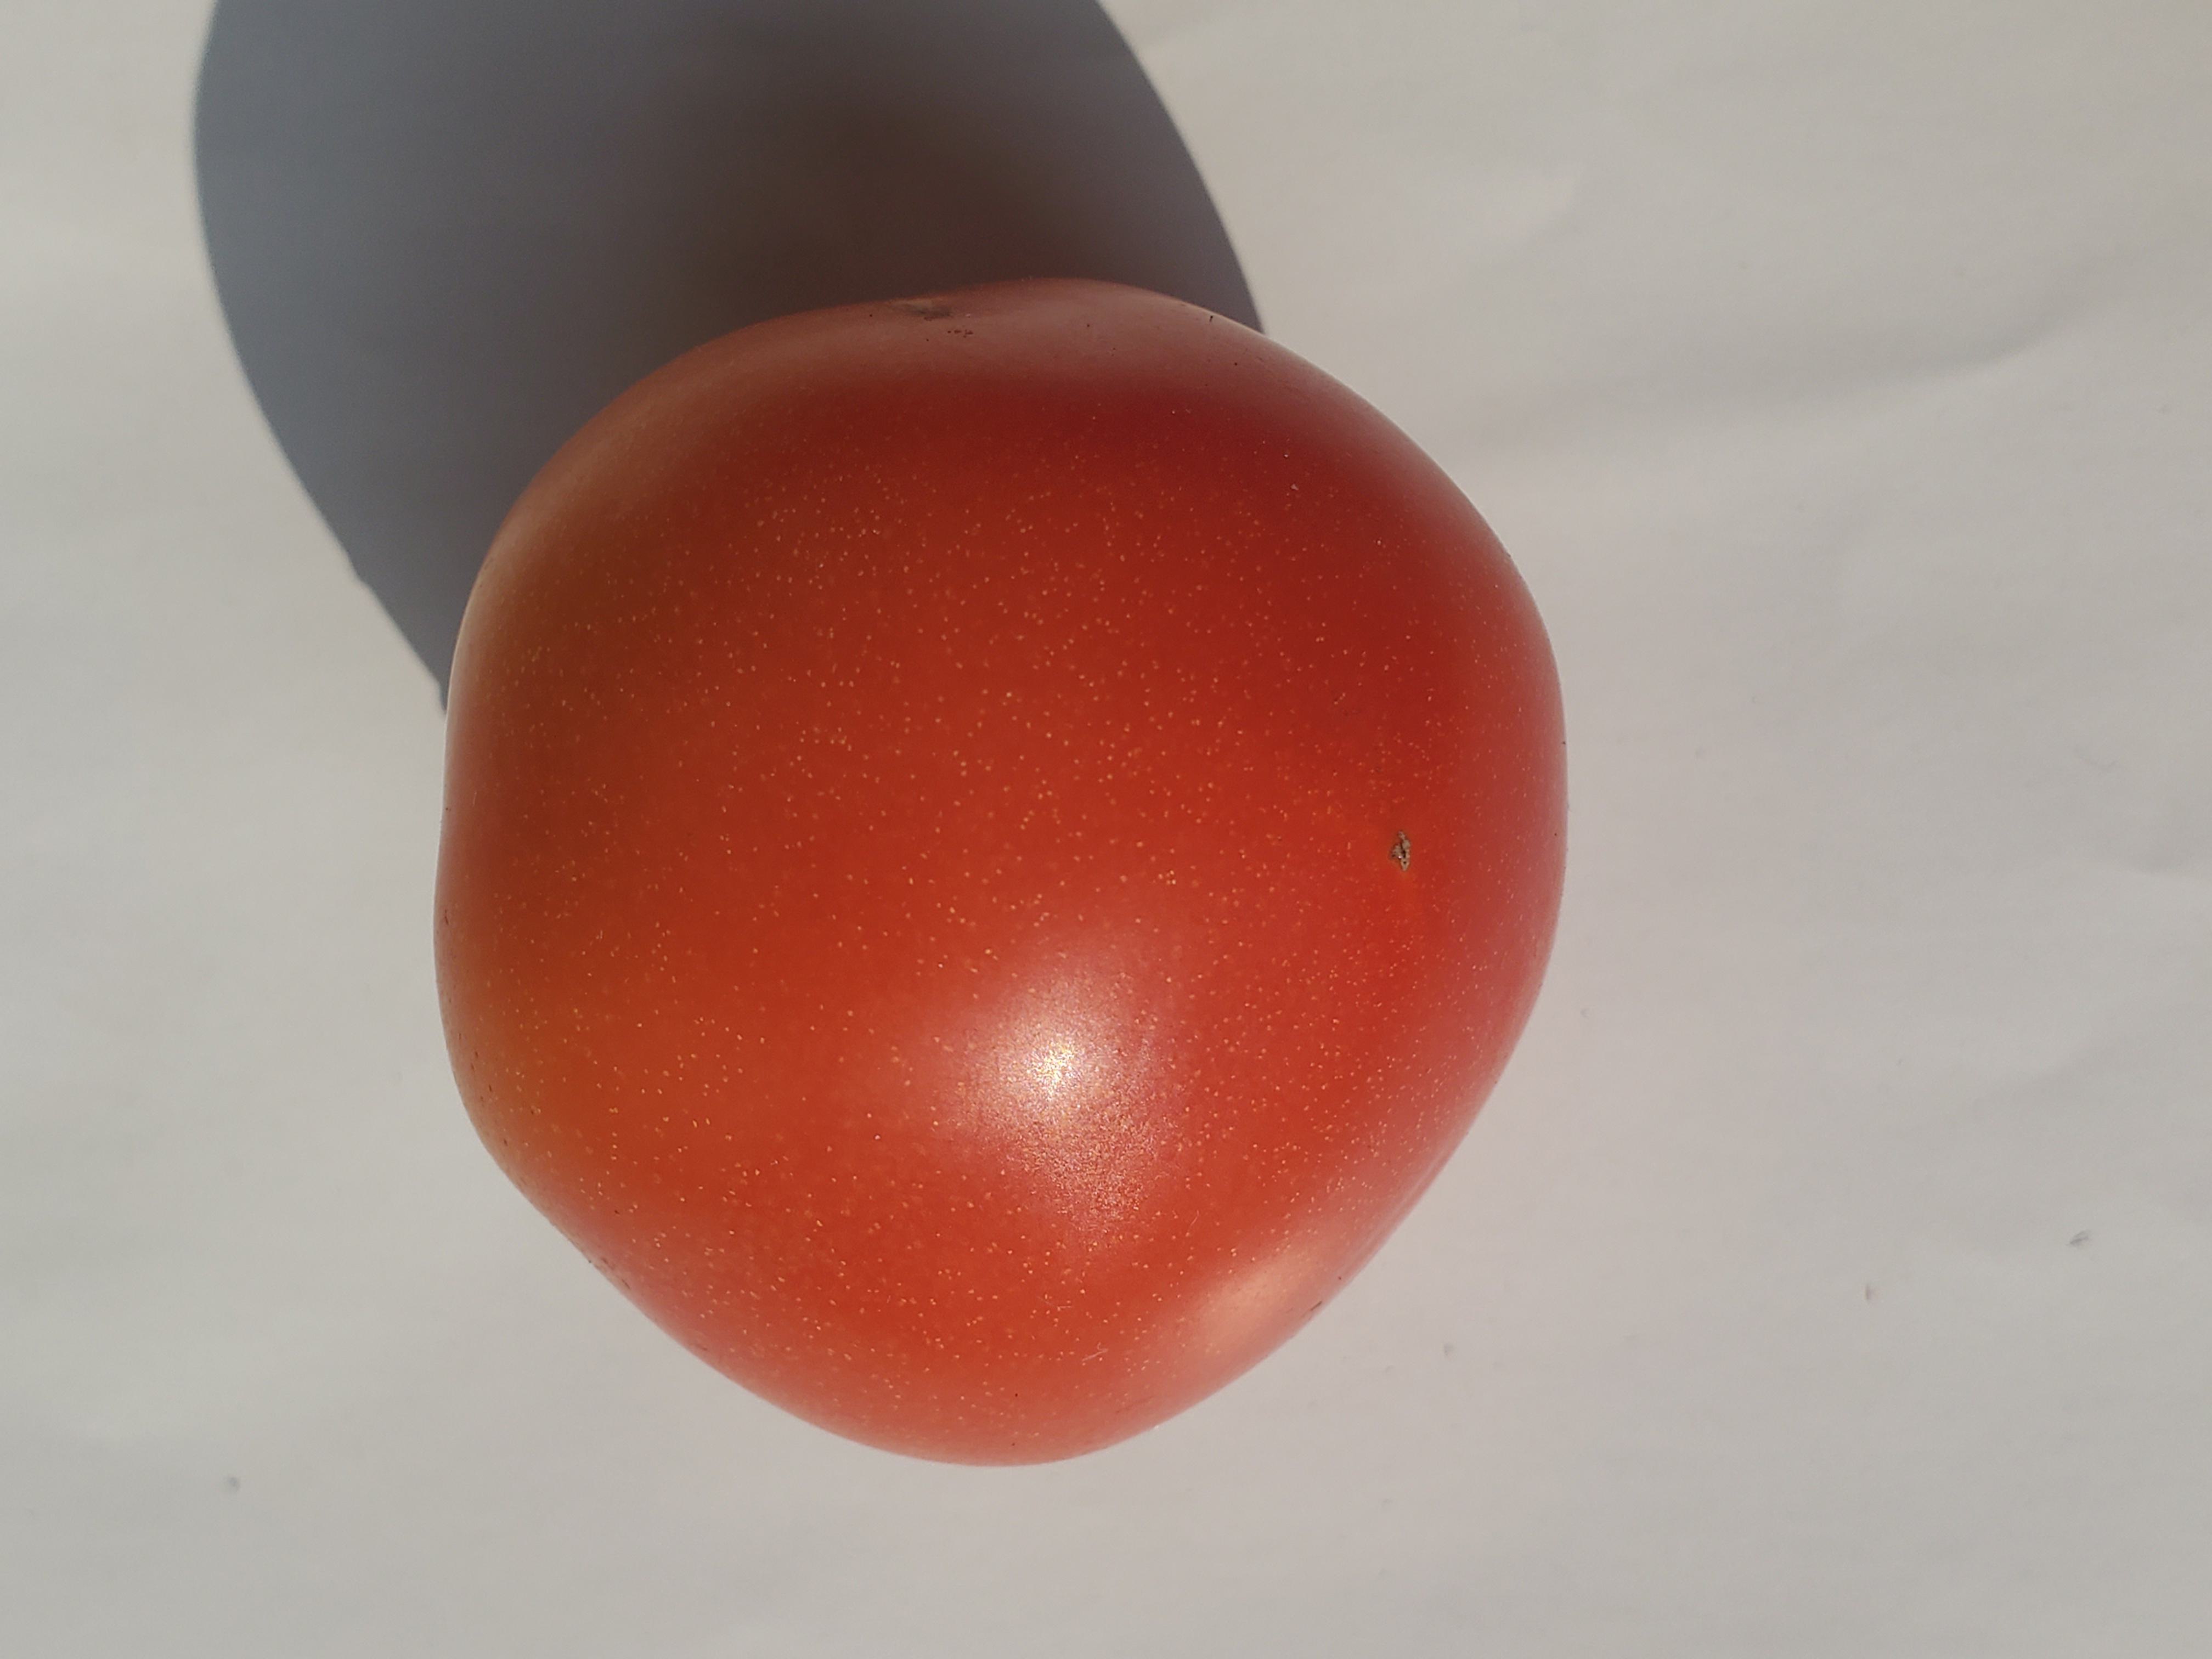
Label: Fresh